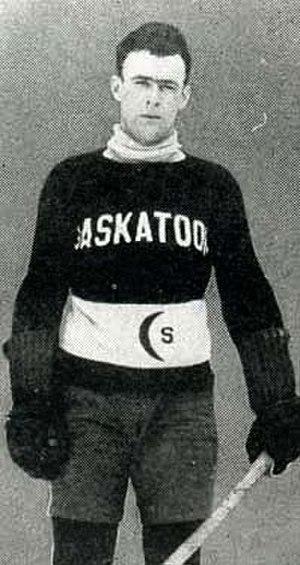
William Osser Xavier Cook, surnommé Bill Cook, est un joueur canadien de hockey sur glace qui évoluait au poste d'ailier droit pour les Rangers de New York dans la Ligue nationale de hockey.